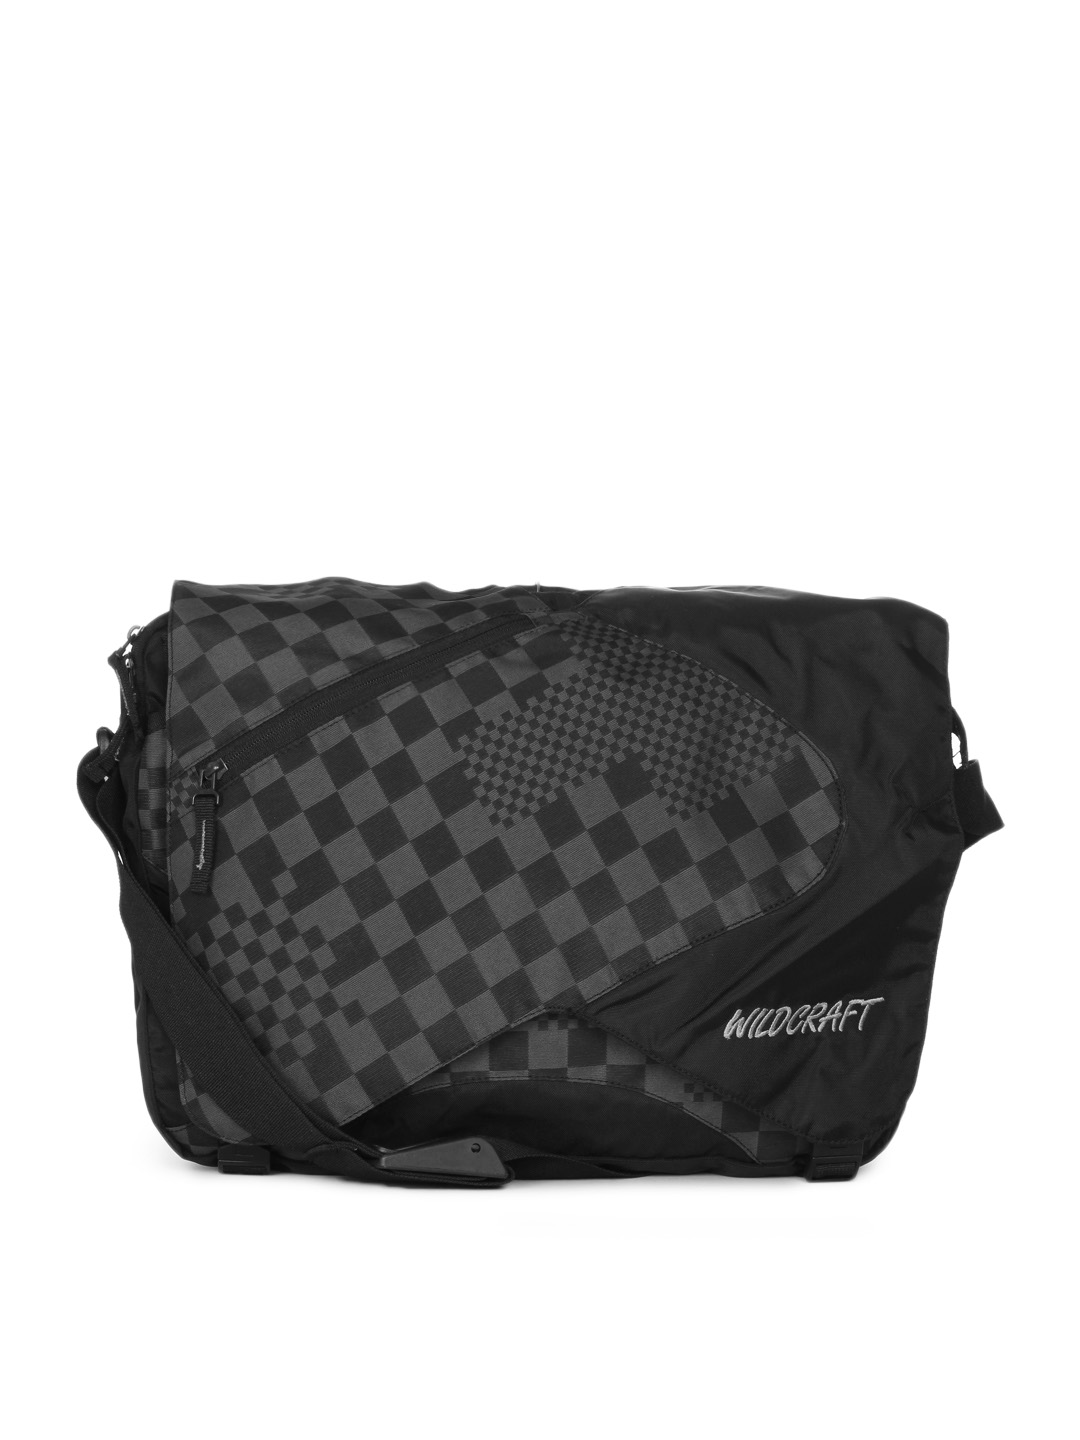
Wildcraft Unisex Black & Grey Checked Bishop Sling Bag
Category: Accessories / Bags / Handbags
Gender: Unisex
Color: Black
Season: Summer 2015
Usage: Casual